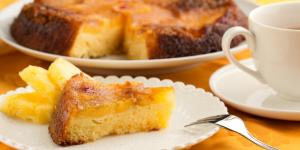
pudin de pina al microondas